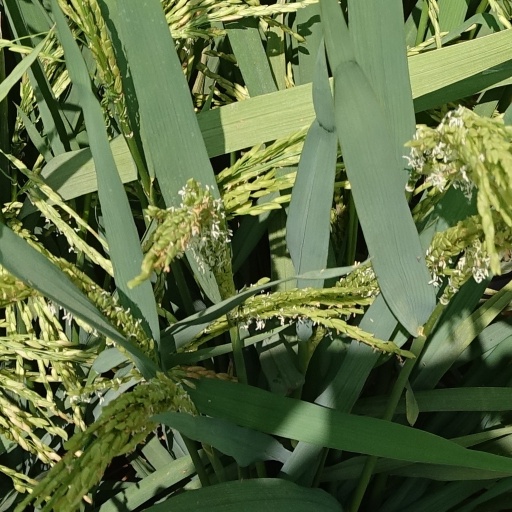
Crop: rice